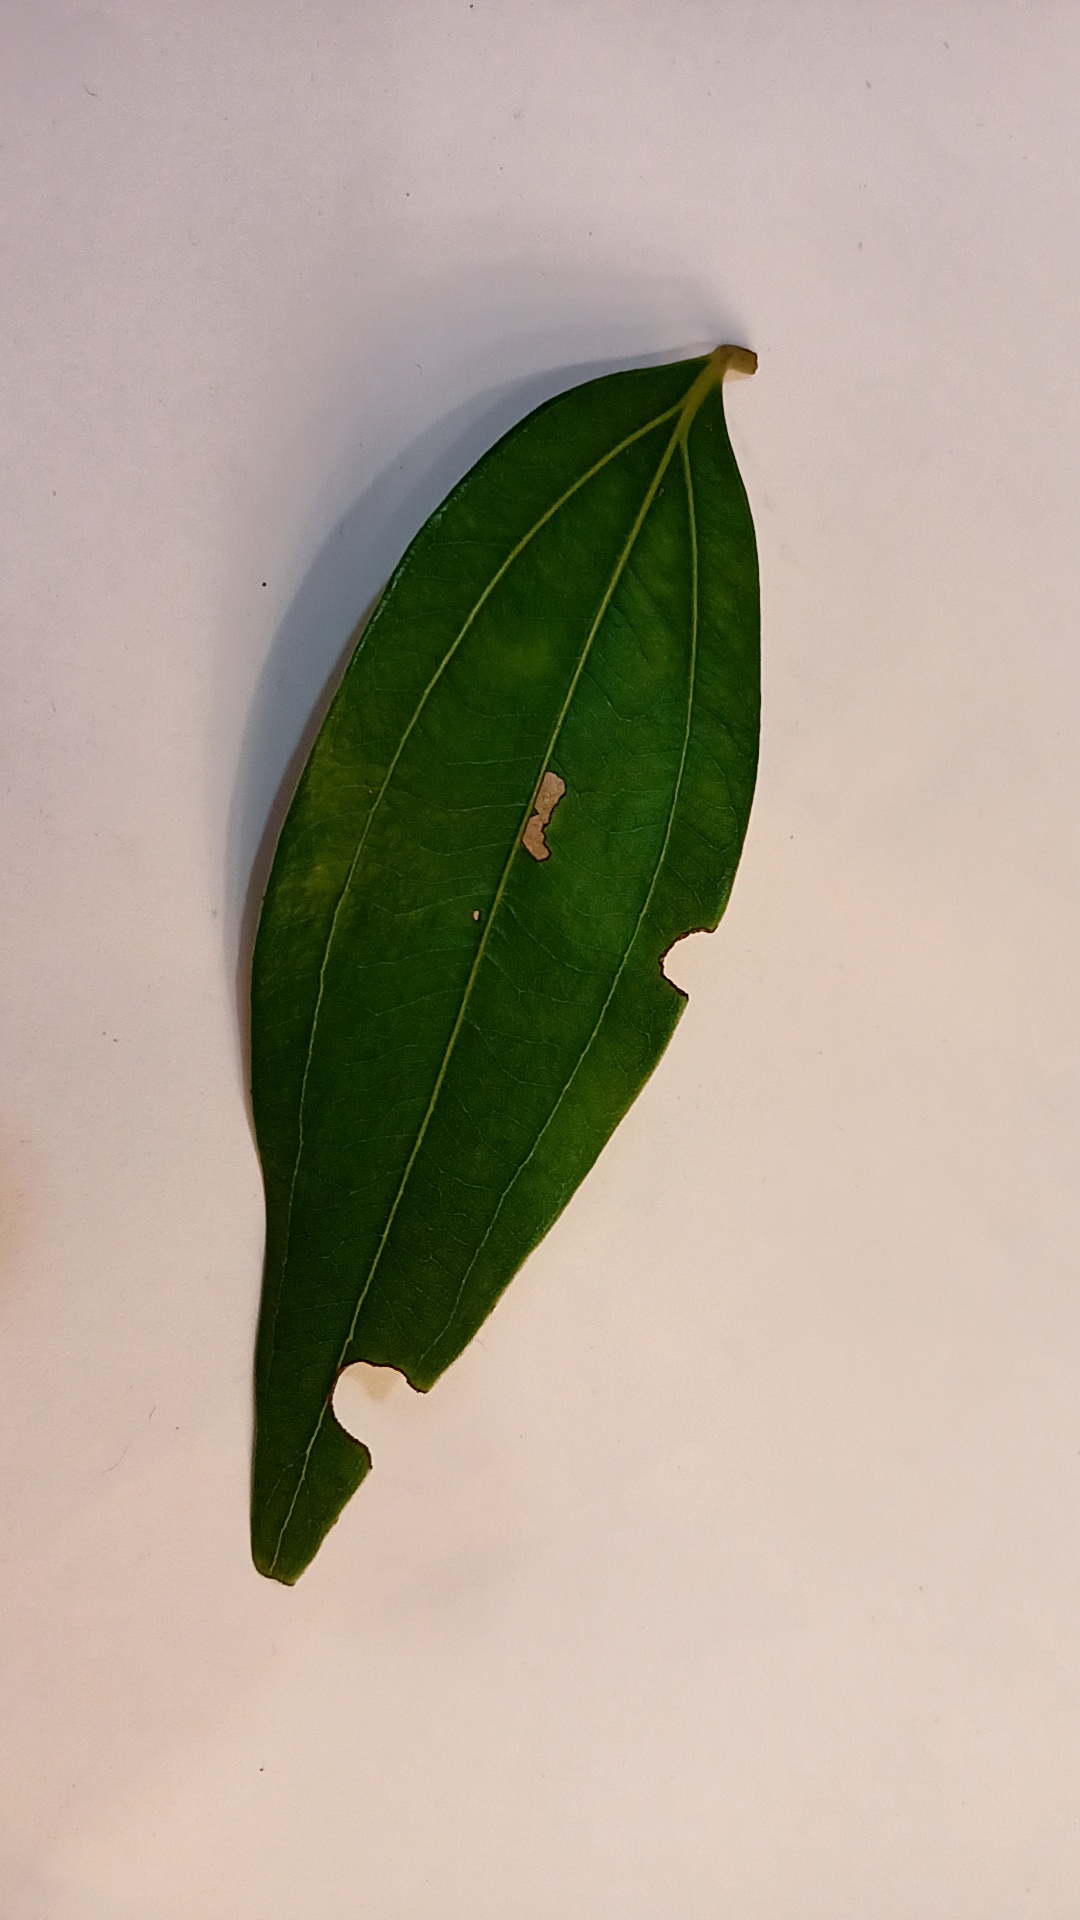
Label: Disease